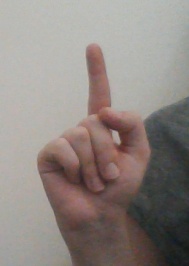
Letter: bb